Cold Vengeance (novel)

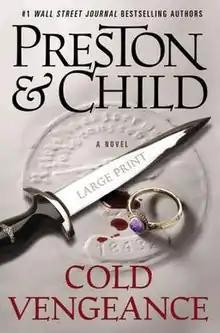
Hardcover edition

Cold Vengeance is a thriller novel by Douglas Preston and Lincoln Child. It was released on August 2, 2011 by Grand Central Publishing. This is the eleventh installment in the Special Agent Pendergast series and also the second novel in the Helen trilogy. The preceding novel is "Fever Dream".